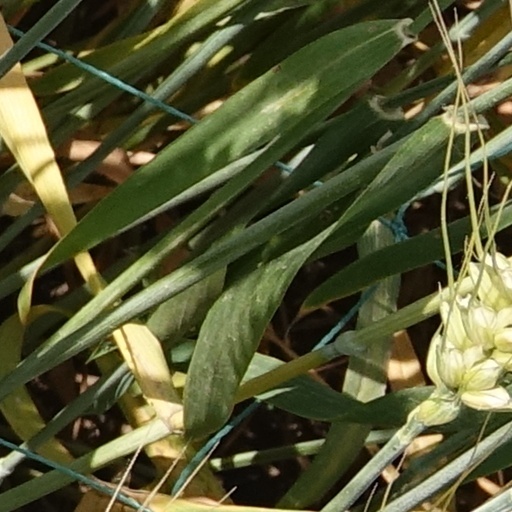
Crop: wheat